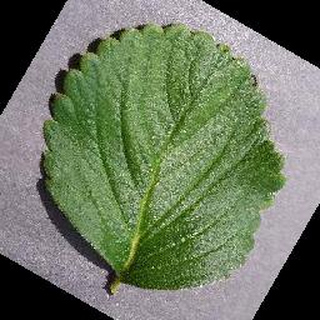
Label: healthy_strawberry